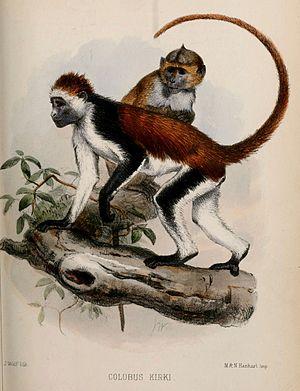
Piliocolobus kirkii (Colobe roux de Zanzibar)
Le Colobe roux de Zanzibar, Piliocolobus kirkii, ou Colobe bai de Kirk, est une espèce de primates, originaire de l'archipel de Zanzibar sur la côte de la Tanzanie. Les adultes ont le pelage du ventre blanc, le dos roux et la face et les pattes noires. C'est une espèce sociale formant des groupes comptant quelques dizaines d'individus. Les singes communiquent entre eux par cris, pour signaler une menace ou montrer leur dominance. Le Colobe roux de Zanzibar a un régime alimentaire essentiellement folivore, et consomme de jeunes pousses des arbres de son habitat, comme les badamiers. Les femelles font un ou deux petits tous les deux ans, après six mois de gestation.